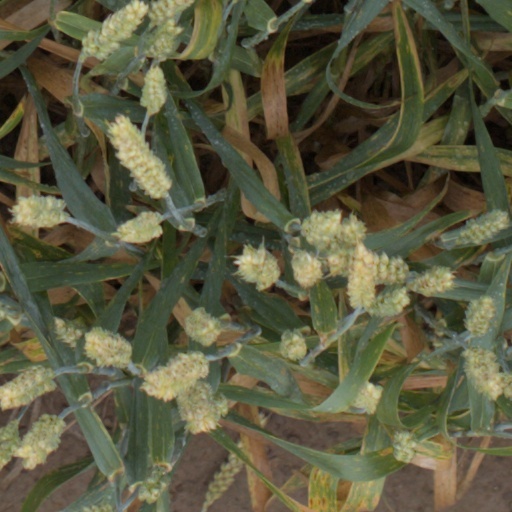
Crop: wheat